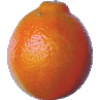
Label: Tangelo 1